Karunthel Kannayiram

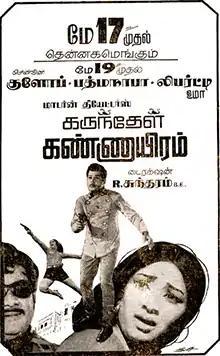
Theatrical release poster

Karunthel Kannayiram is a 1972 Indian Tamil-language crime film directed by R. Sundaram and produced by Modern Theatres. The film stars Jaishankar and Lakshmi. It was released on 17 May 1972 and failed commercially.